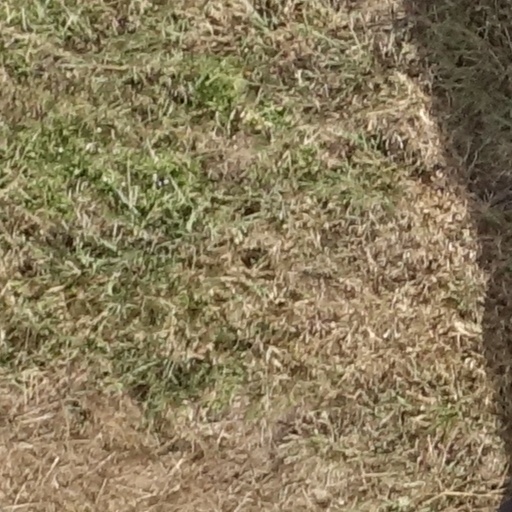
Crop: sorghum